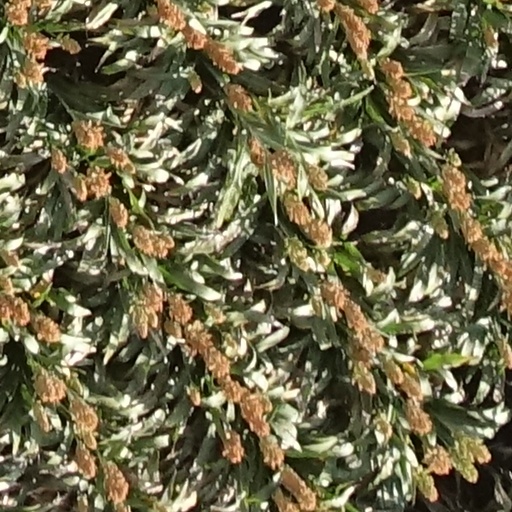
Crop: sorghum